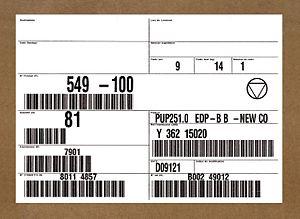
Etiquette de logistique.
Le papier thermique est un papier de base imprégné de plusieurs couches de composants chimiques, permettant de lui conférer des propriétés thermosensibles.